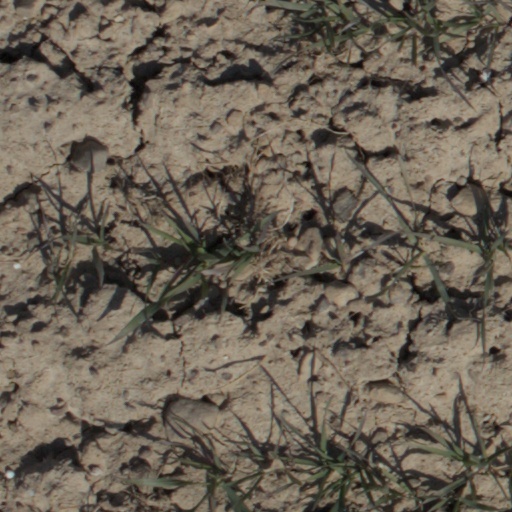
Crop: wheat